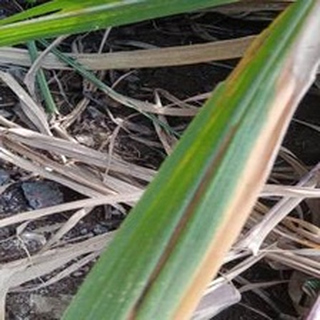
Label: sugarcane_red_rot